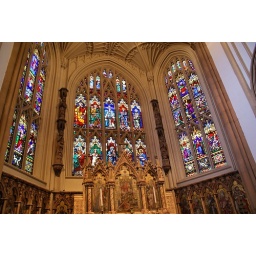
The splendid stained glass window behind the Altar in the Leeds Parish Church.